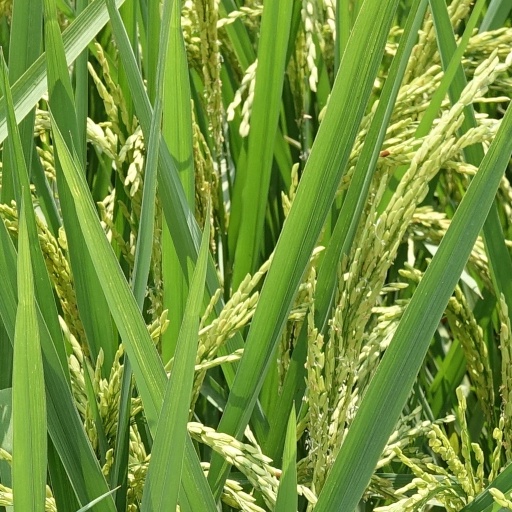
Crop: rice